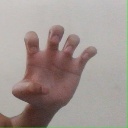
अक्षर: झ